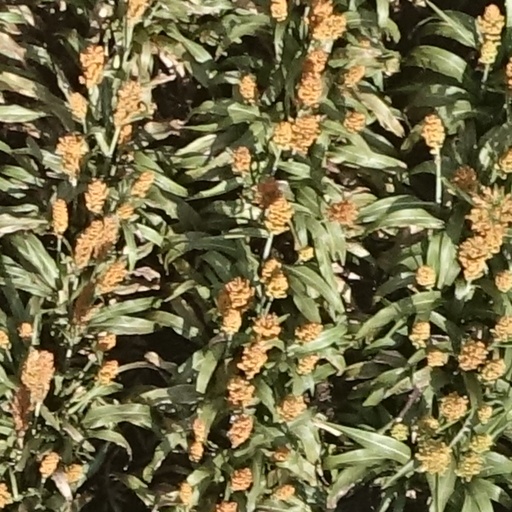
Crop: sorghum